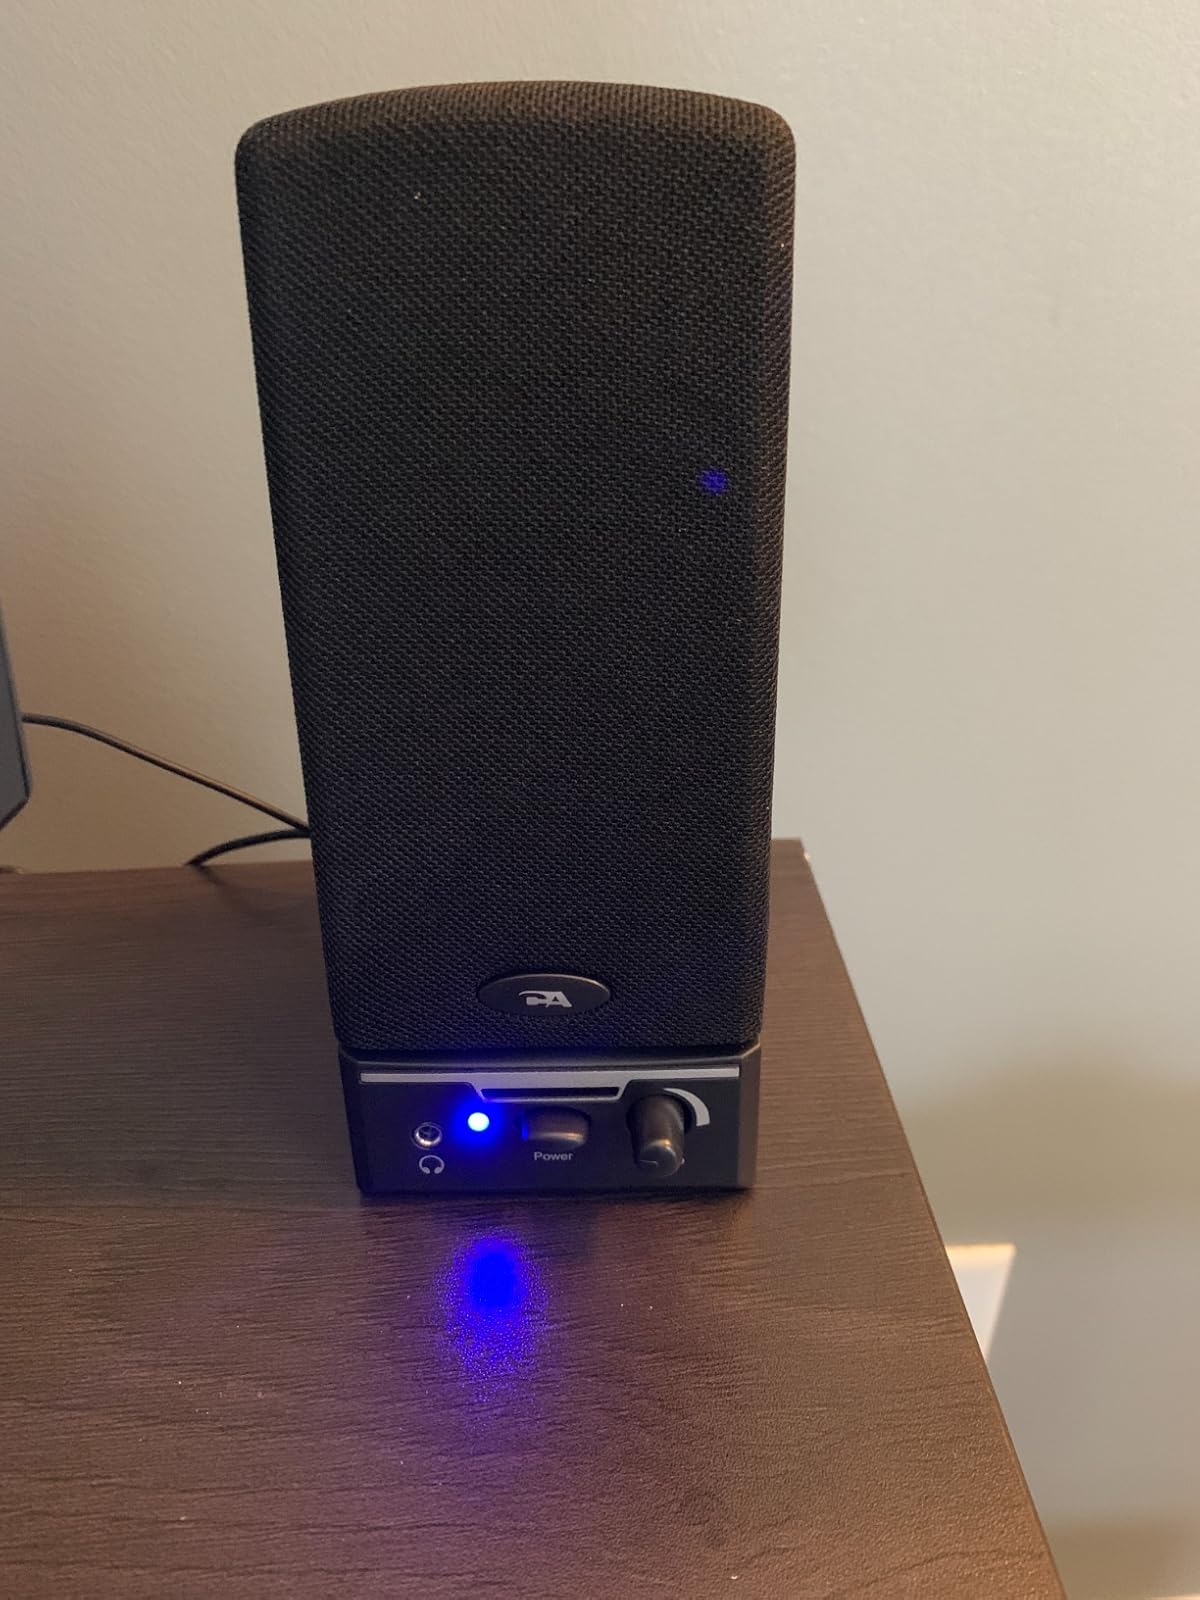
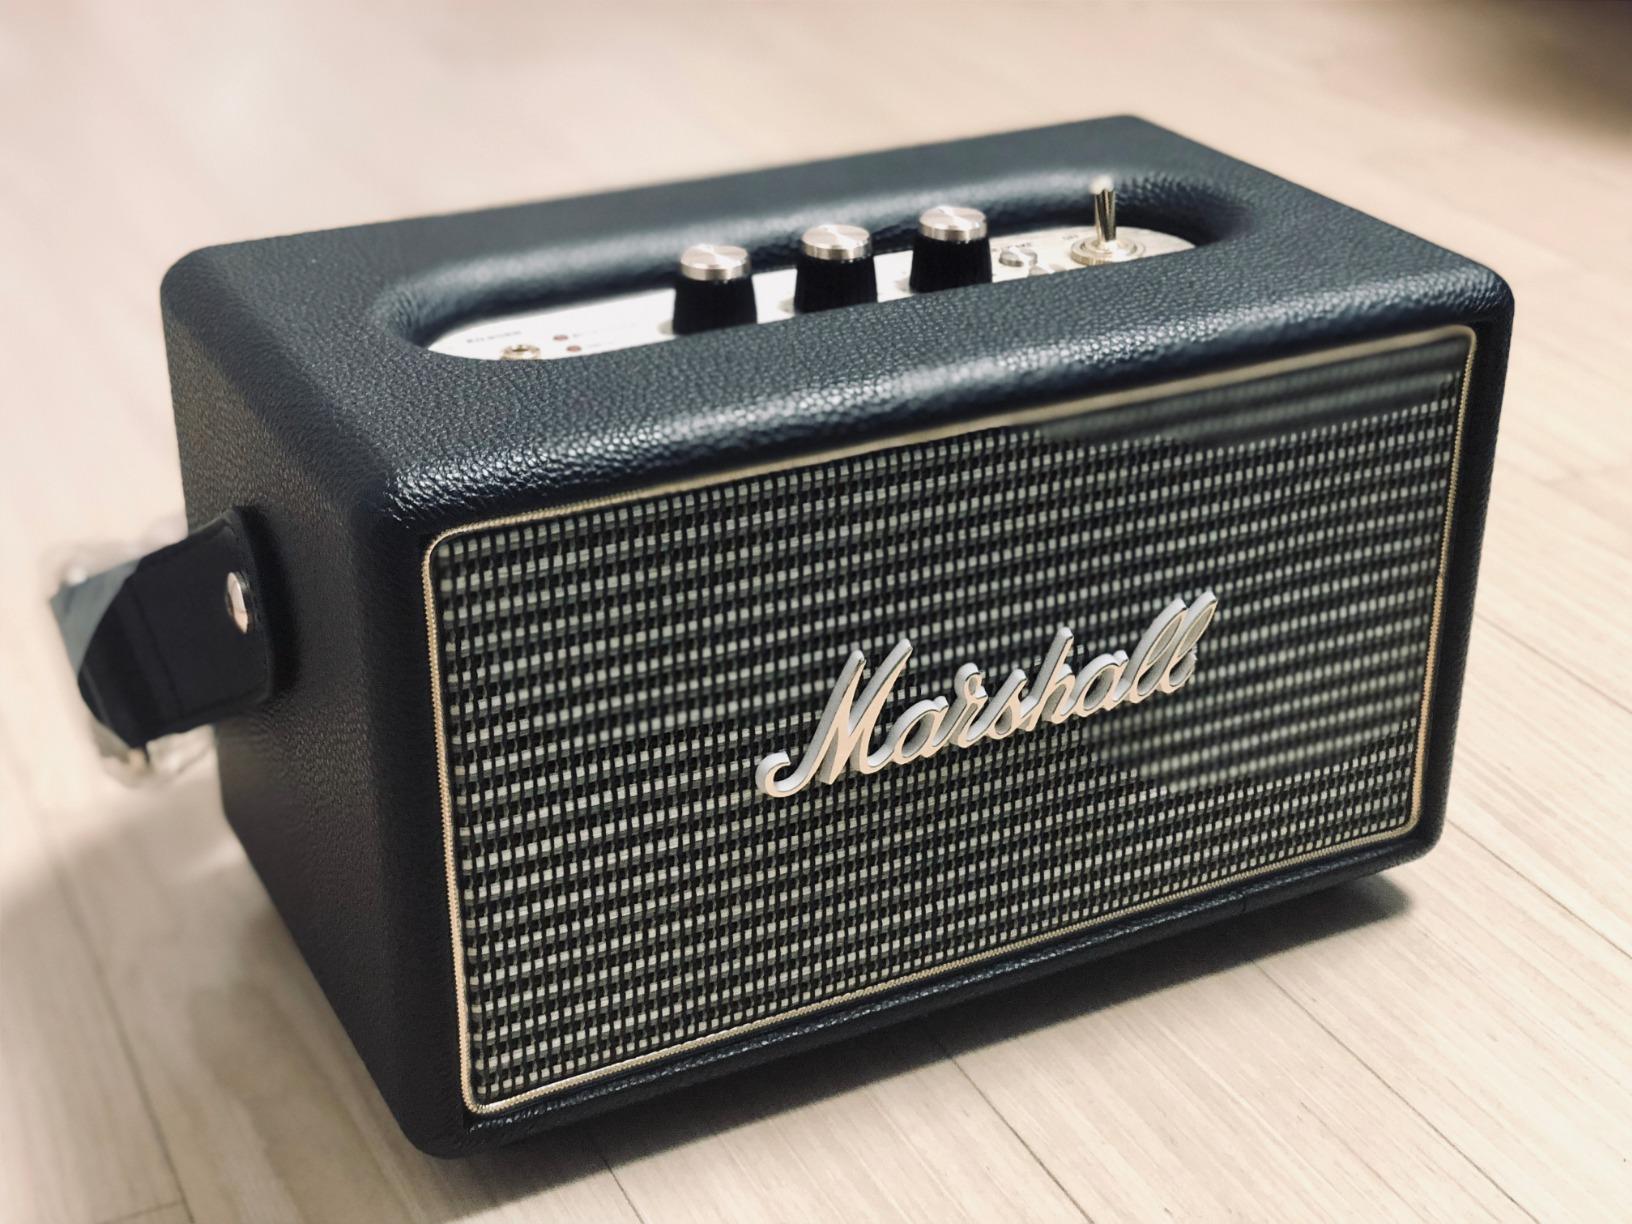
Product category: speaker
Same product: no